Carignan

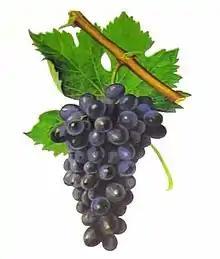
Despite sharing several synonyms, such as Samsó in Catalonia, Carignan and Cinsault "(pictured)" are genetically distinct.

In 2003, DNA evidence confirmed that Carignan/Cariñena was the same variety as the Mazuelo (or Mazuela) grape of Rioja. This was followed by the discovery in 2007 that the Bovale di Spagna and Bovale Grande grapes of Sardinia were also identical to Carignan. DNA profiling was also able to distinguish Carignan as a distinct variety from other varieties known as Bovale (including Graciano which is known on Sardinia as Bovale Sardo and Bovale Cagnulari) as well as the Valencia wine grape Bobal which is sometimes field blended in the Cariñena (DO) with Carignan.